Battle of Tsimba Ridge

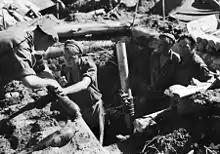
A black and white image of soldiers standing in a fire pit around an indirect fire support weapon

Over the following six days, the Japanese attacked the bridgehead, launching a series of assaults that, in the words of Robert Burla, bordered upon suicidal. These attacks were repulsed and the Australians began to launch patrols in all directions around the ridge. On 29 January, the Japanese launched a large-scale attack on 'C' Company's positions and although the Australians resisted, the attack succeeded in breaking through one part of the perimeter and managed to roll up the position all the way to the main battalion position around Puto before it was turned back. The Australian counter-attack, organised by the 'C' Company's commander, Captain Alwyn Shilton, and supported by accurate artillery fire, came on 1 February and resulted in over 30 Japanese killed or wounded.